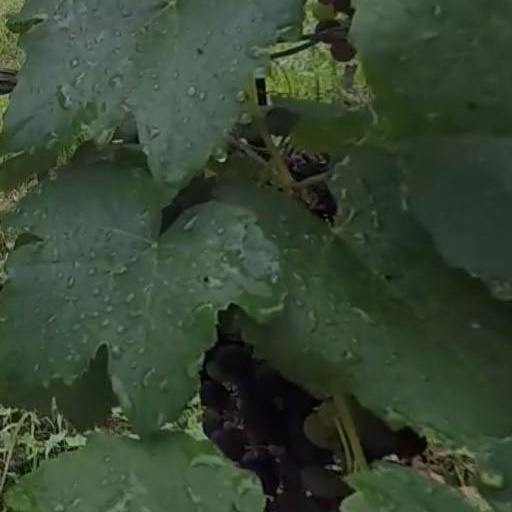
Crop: grape